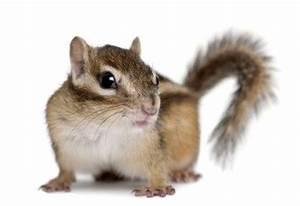
squirrel